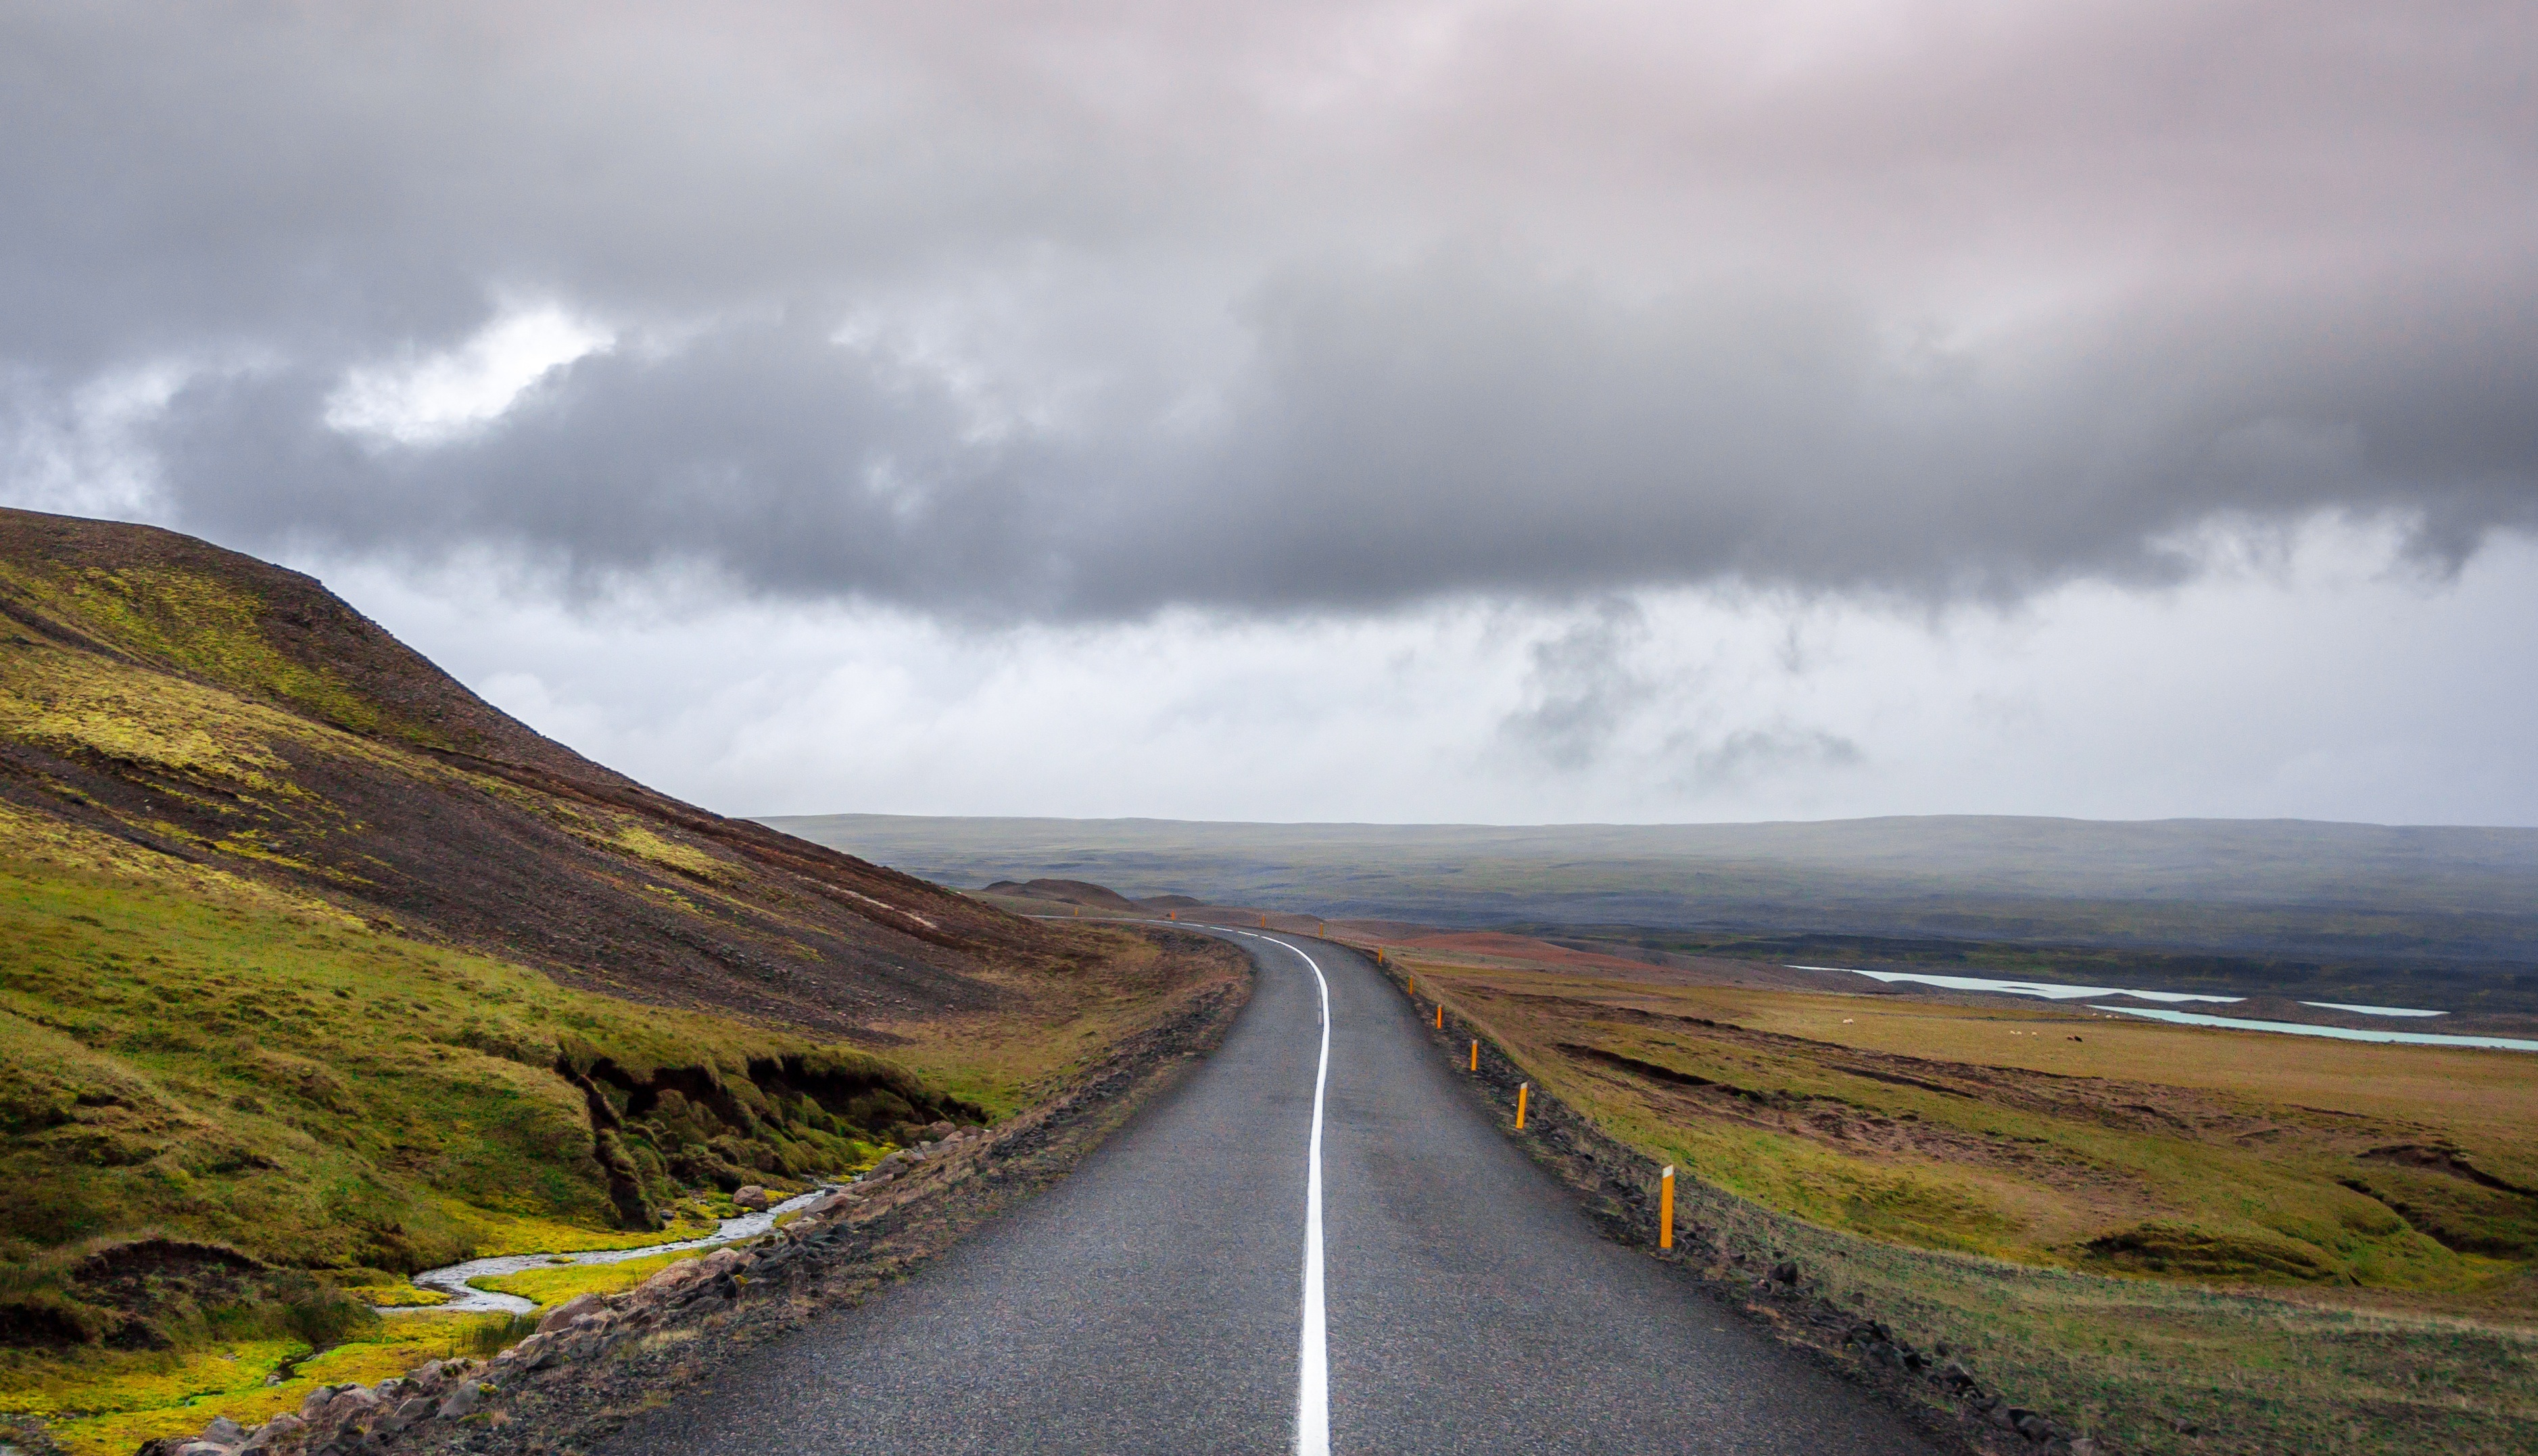
landscape, sea, coast, water, outdoor, ocean, horizon, mountain, cloud, road, morning, hill, highway, coastline, seaside, weather, reservoir, highland, road trip, roadway, infrastructure, plateau, loch, cloudy sky, rural area, mountain pass, atmospheric phenomenon, mountainous landforms